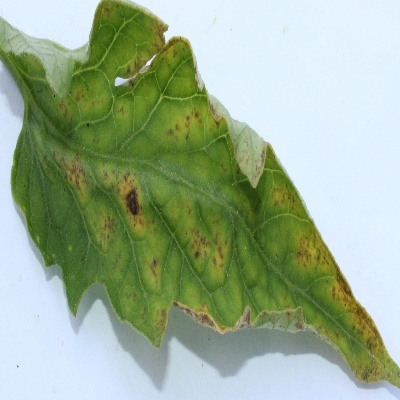
Crop: Tomato
Condition: leaf curl